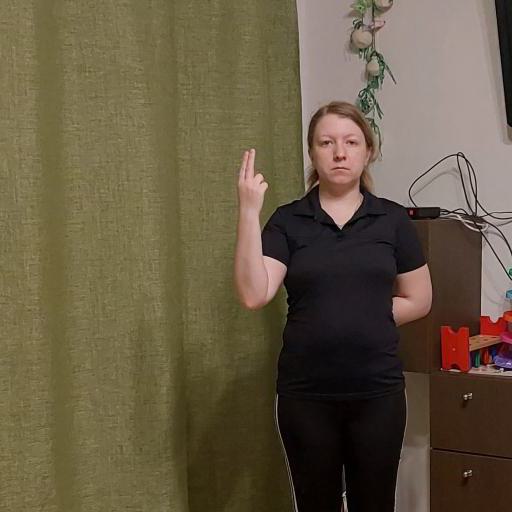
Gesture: two_up_inverted